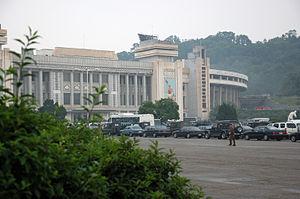
Le stade Kim Il-sung, situé en Corée du Nord, dans la capitale Pyongyang, est l'enceinte historique des Chollima, la sélection nord-coréenne de football. La sélection y dispute la majorité de ses rencontres à domicile depuis 1964.
Le chef d'État nord-coréen Kim Il-sung, au pouvoir de 1948 à sa mort en 1994 fait l'objet d'un intense culte de la personnalité dans son pays.